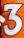
Number: 3